Center City Historic District

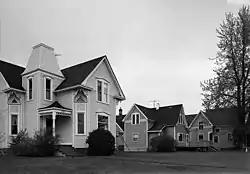

Center City Historic District is a grouping of 19 homes and one church located along the east side of Summit Avenue situated on a hill overlooking North Center Lake in Center City, Minnesota, United States. It was listed as a historic district on the National Register of Historic Places in 1980. Center City became the county seat of Chisago County in the 1870s, during a time of Swedish migration and settlement in the county. The buildings in the historic district include the Chisago Lake Evangelical Lutheran Church, which was the main Swedish Lutheran parish in the area, as well as a number of residences built between 1888 and 1910. The homes have moderate ornamentation and attention to architectural styling details of their period.